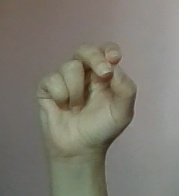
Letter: gaaf